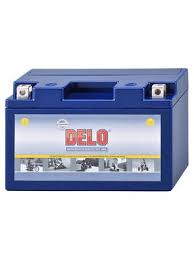
Waste category: battery